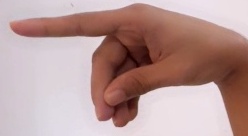
ASL sign: P